Payen PA-22

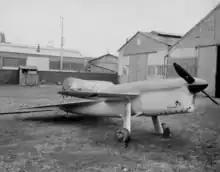
Frontal view

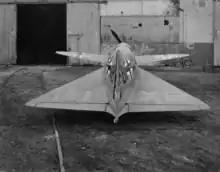
View from directly behind

The Payen PA-22 was a French experimental aircraft designed by Nicolas Roland Payen.